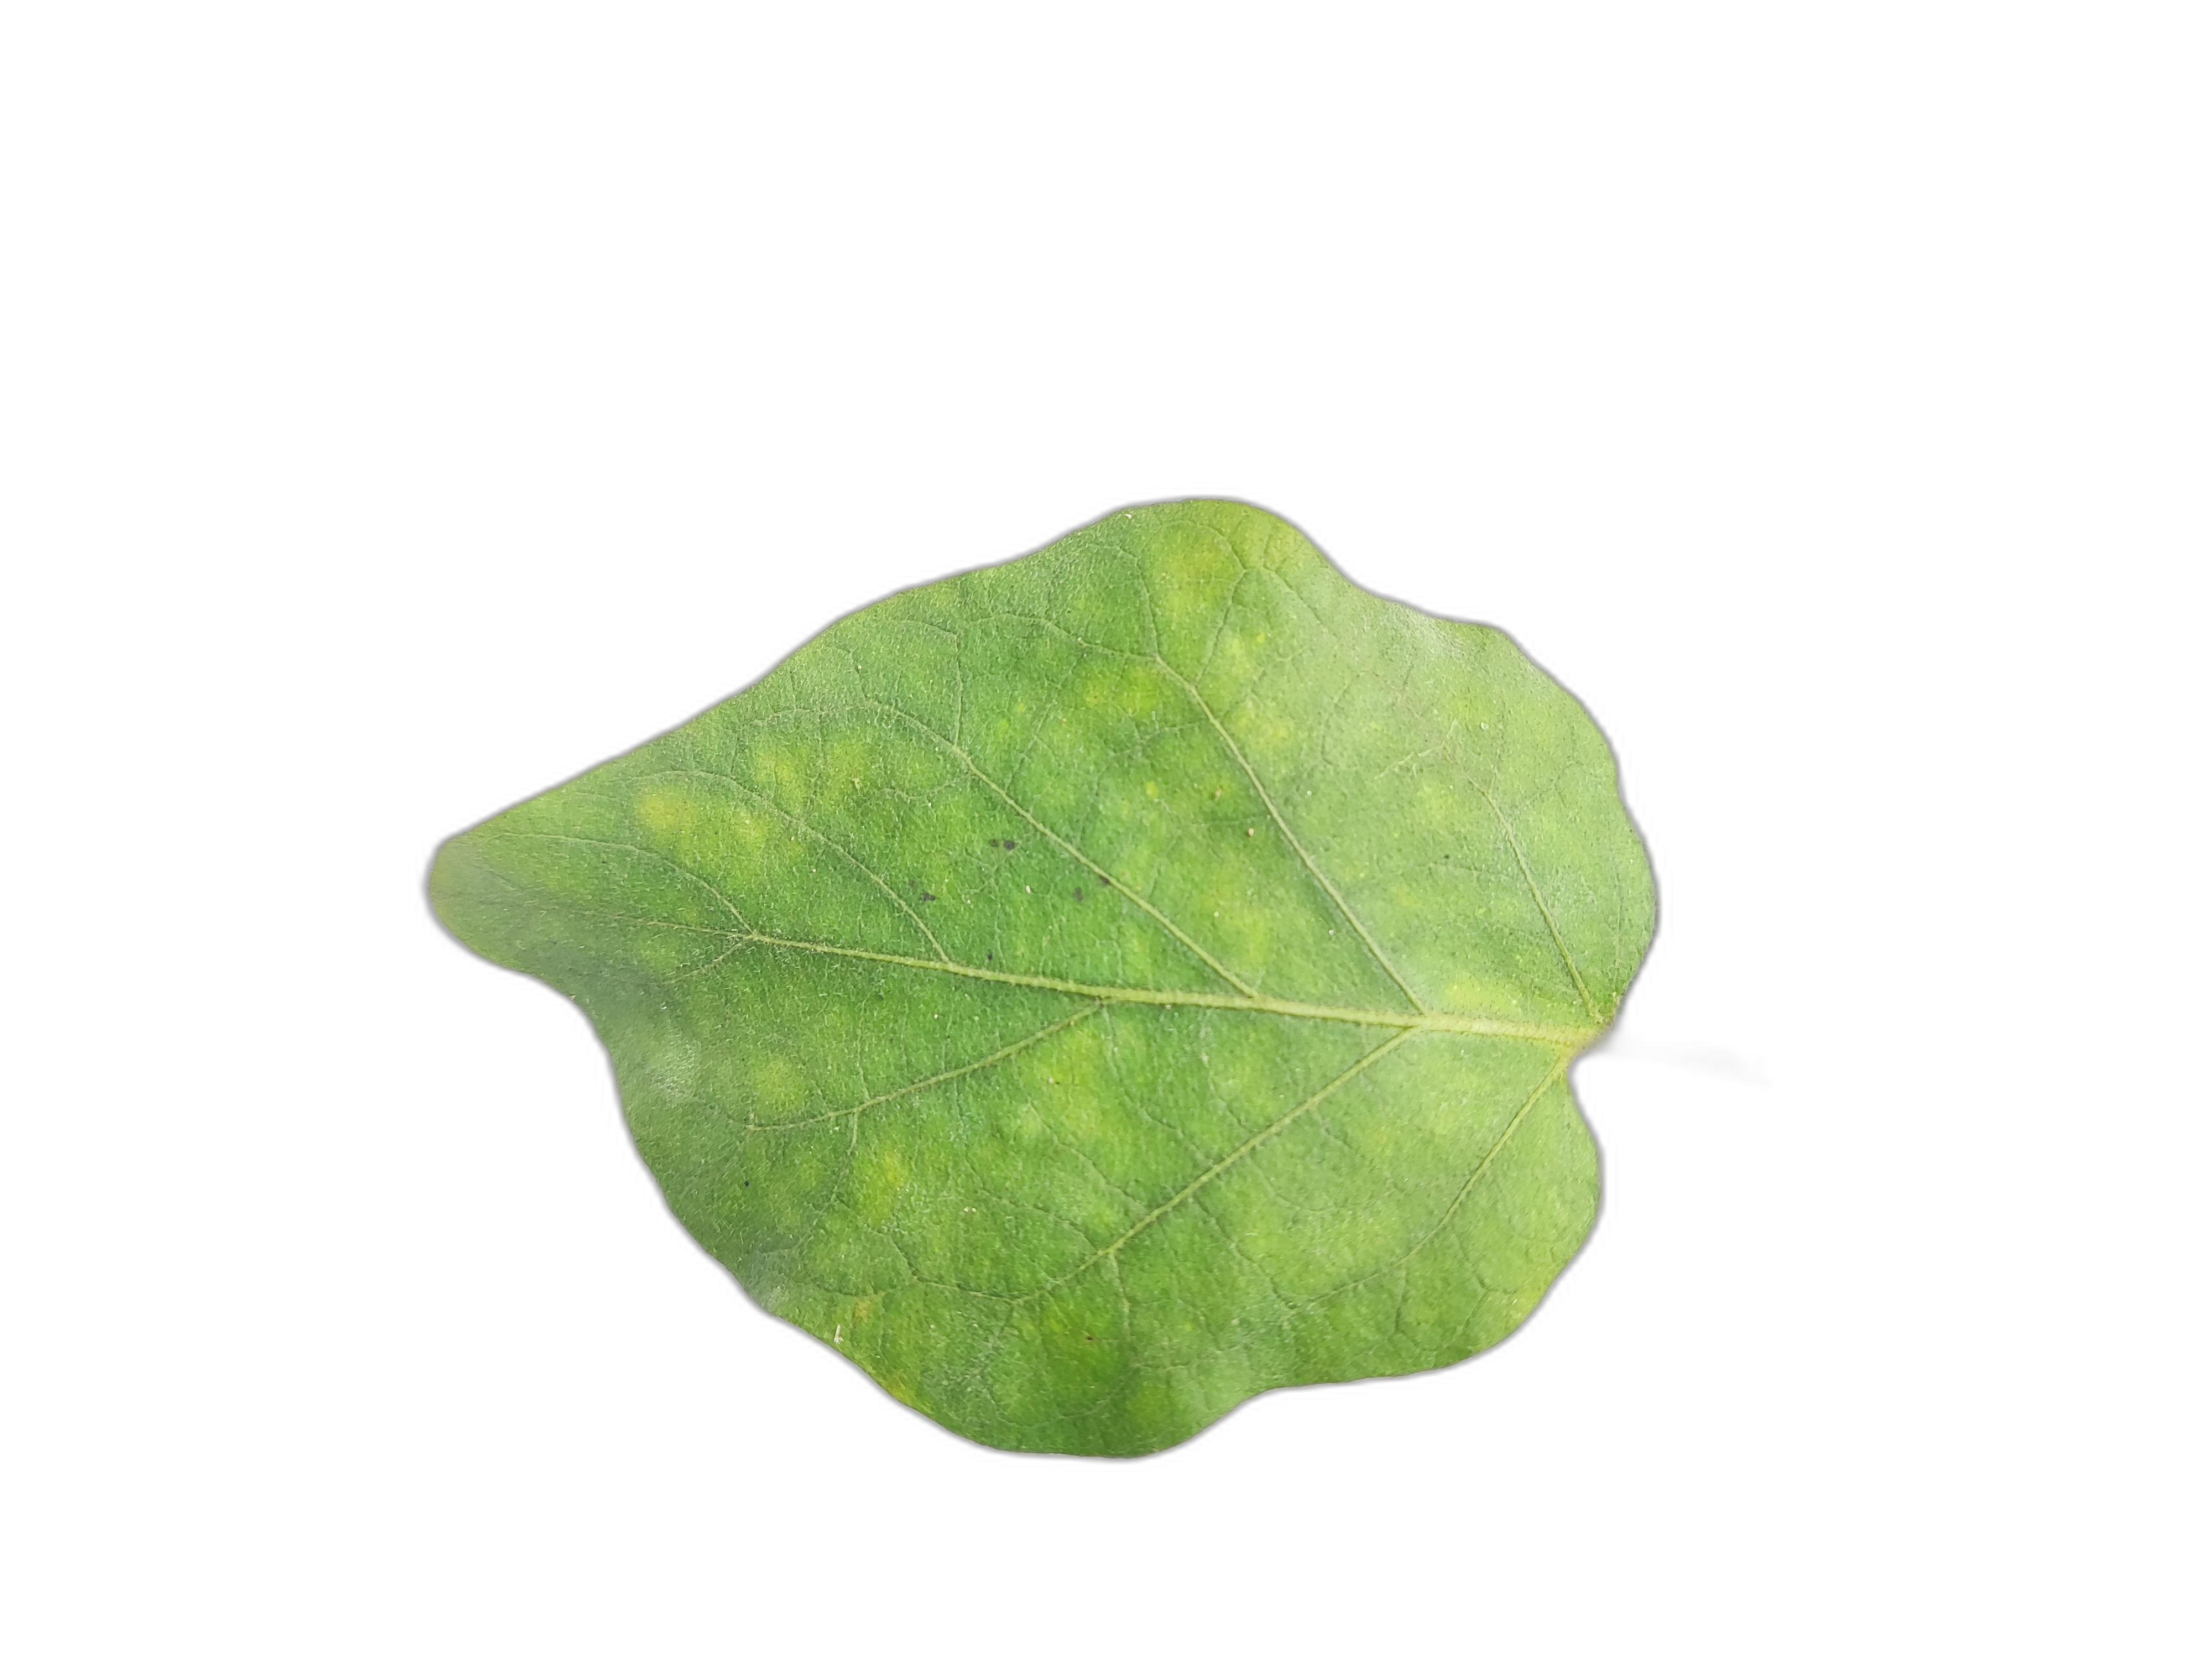
Label: Healthy Leaf